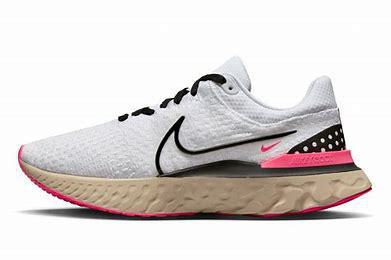
Brand: Nike
Model: React Infinity Run Flyknit 3